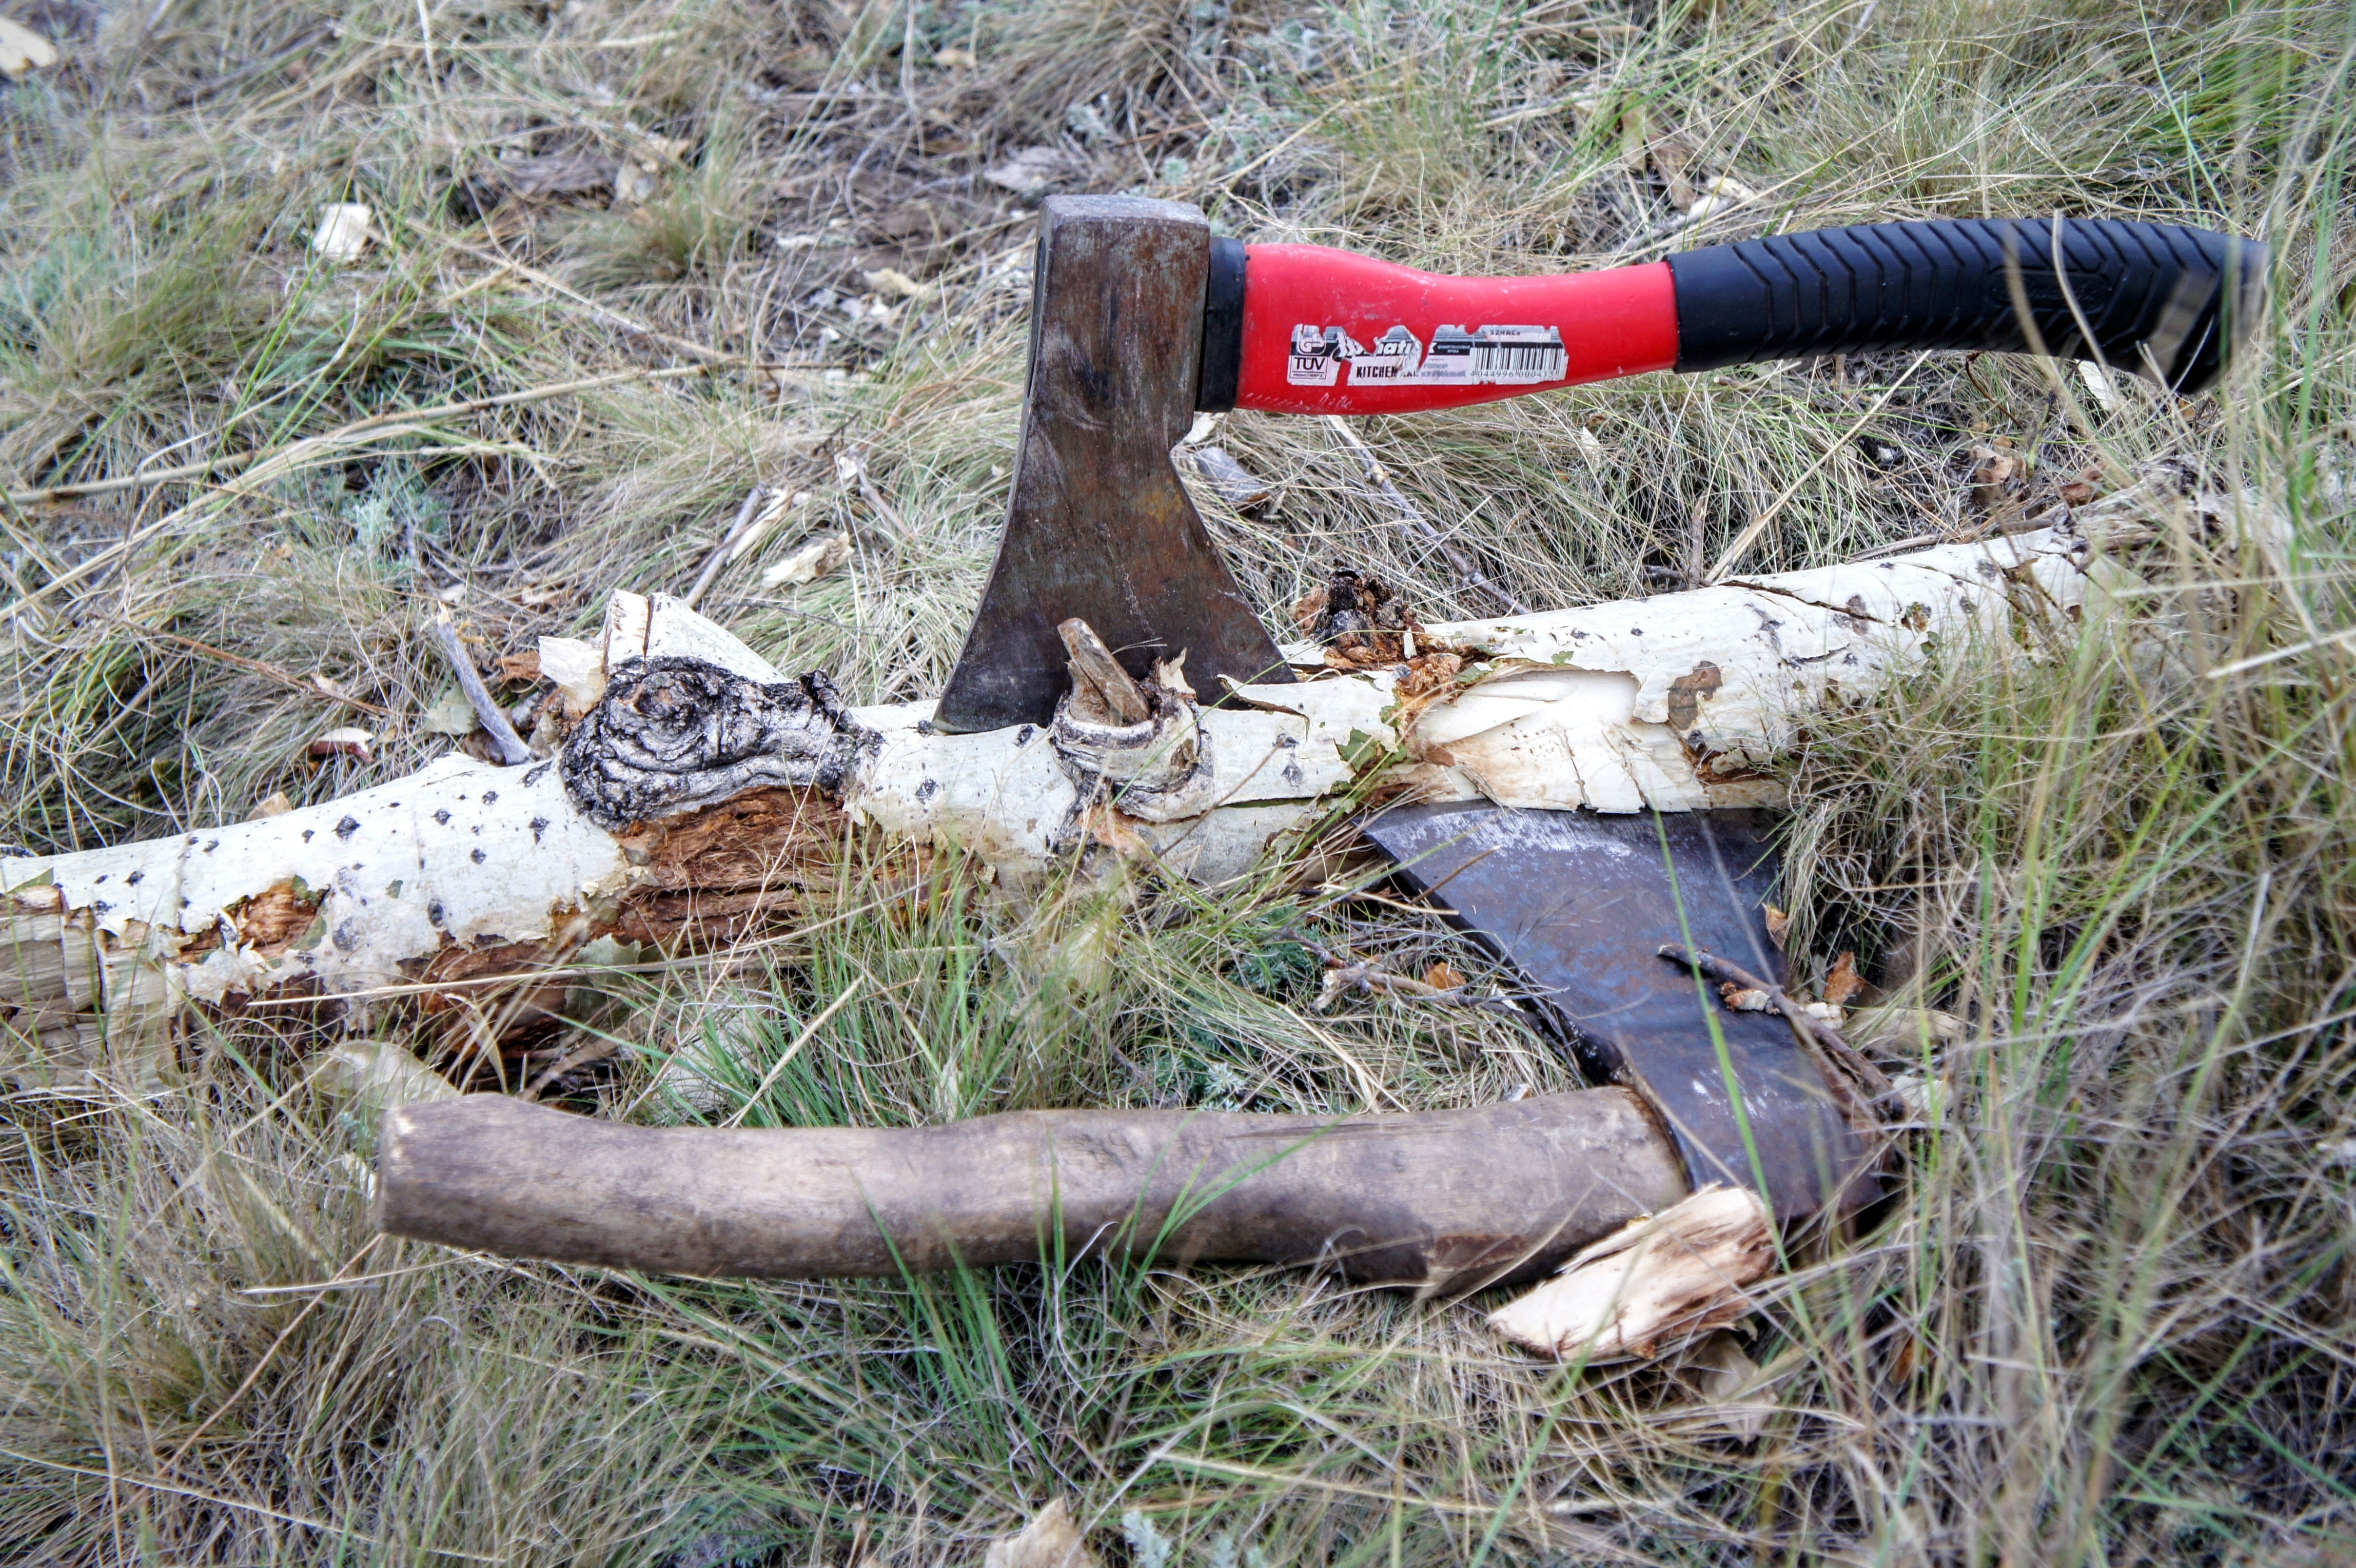
tree, log, soil, axe, ax, logging, tree stump, blade, hack, wood chop, make wood, geological phenomenon